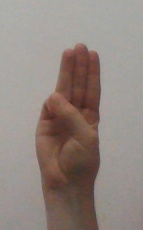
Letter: thaa